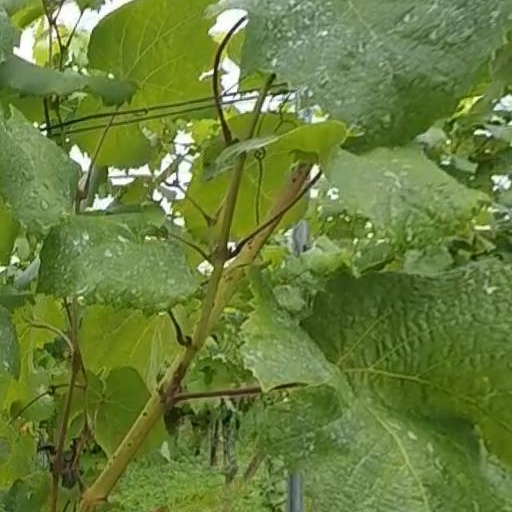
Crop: grape